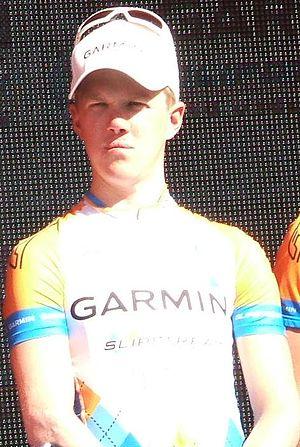
Timothy Duggan, né le 14 novembre 1982 à Boulder, est un coureur cycliste américain.